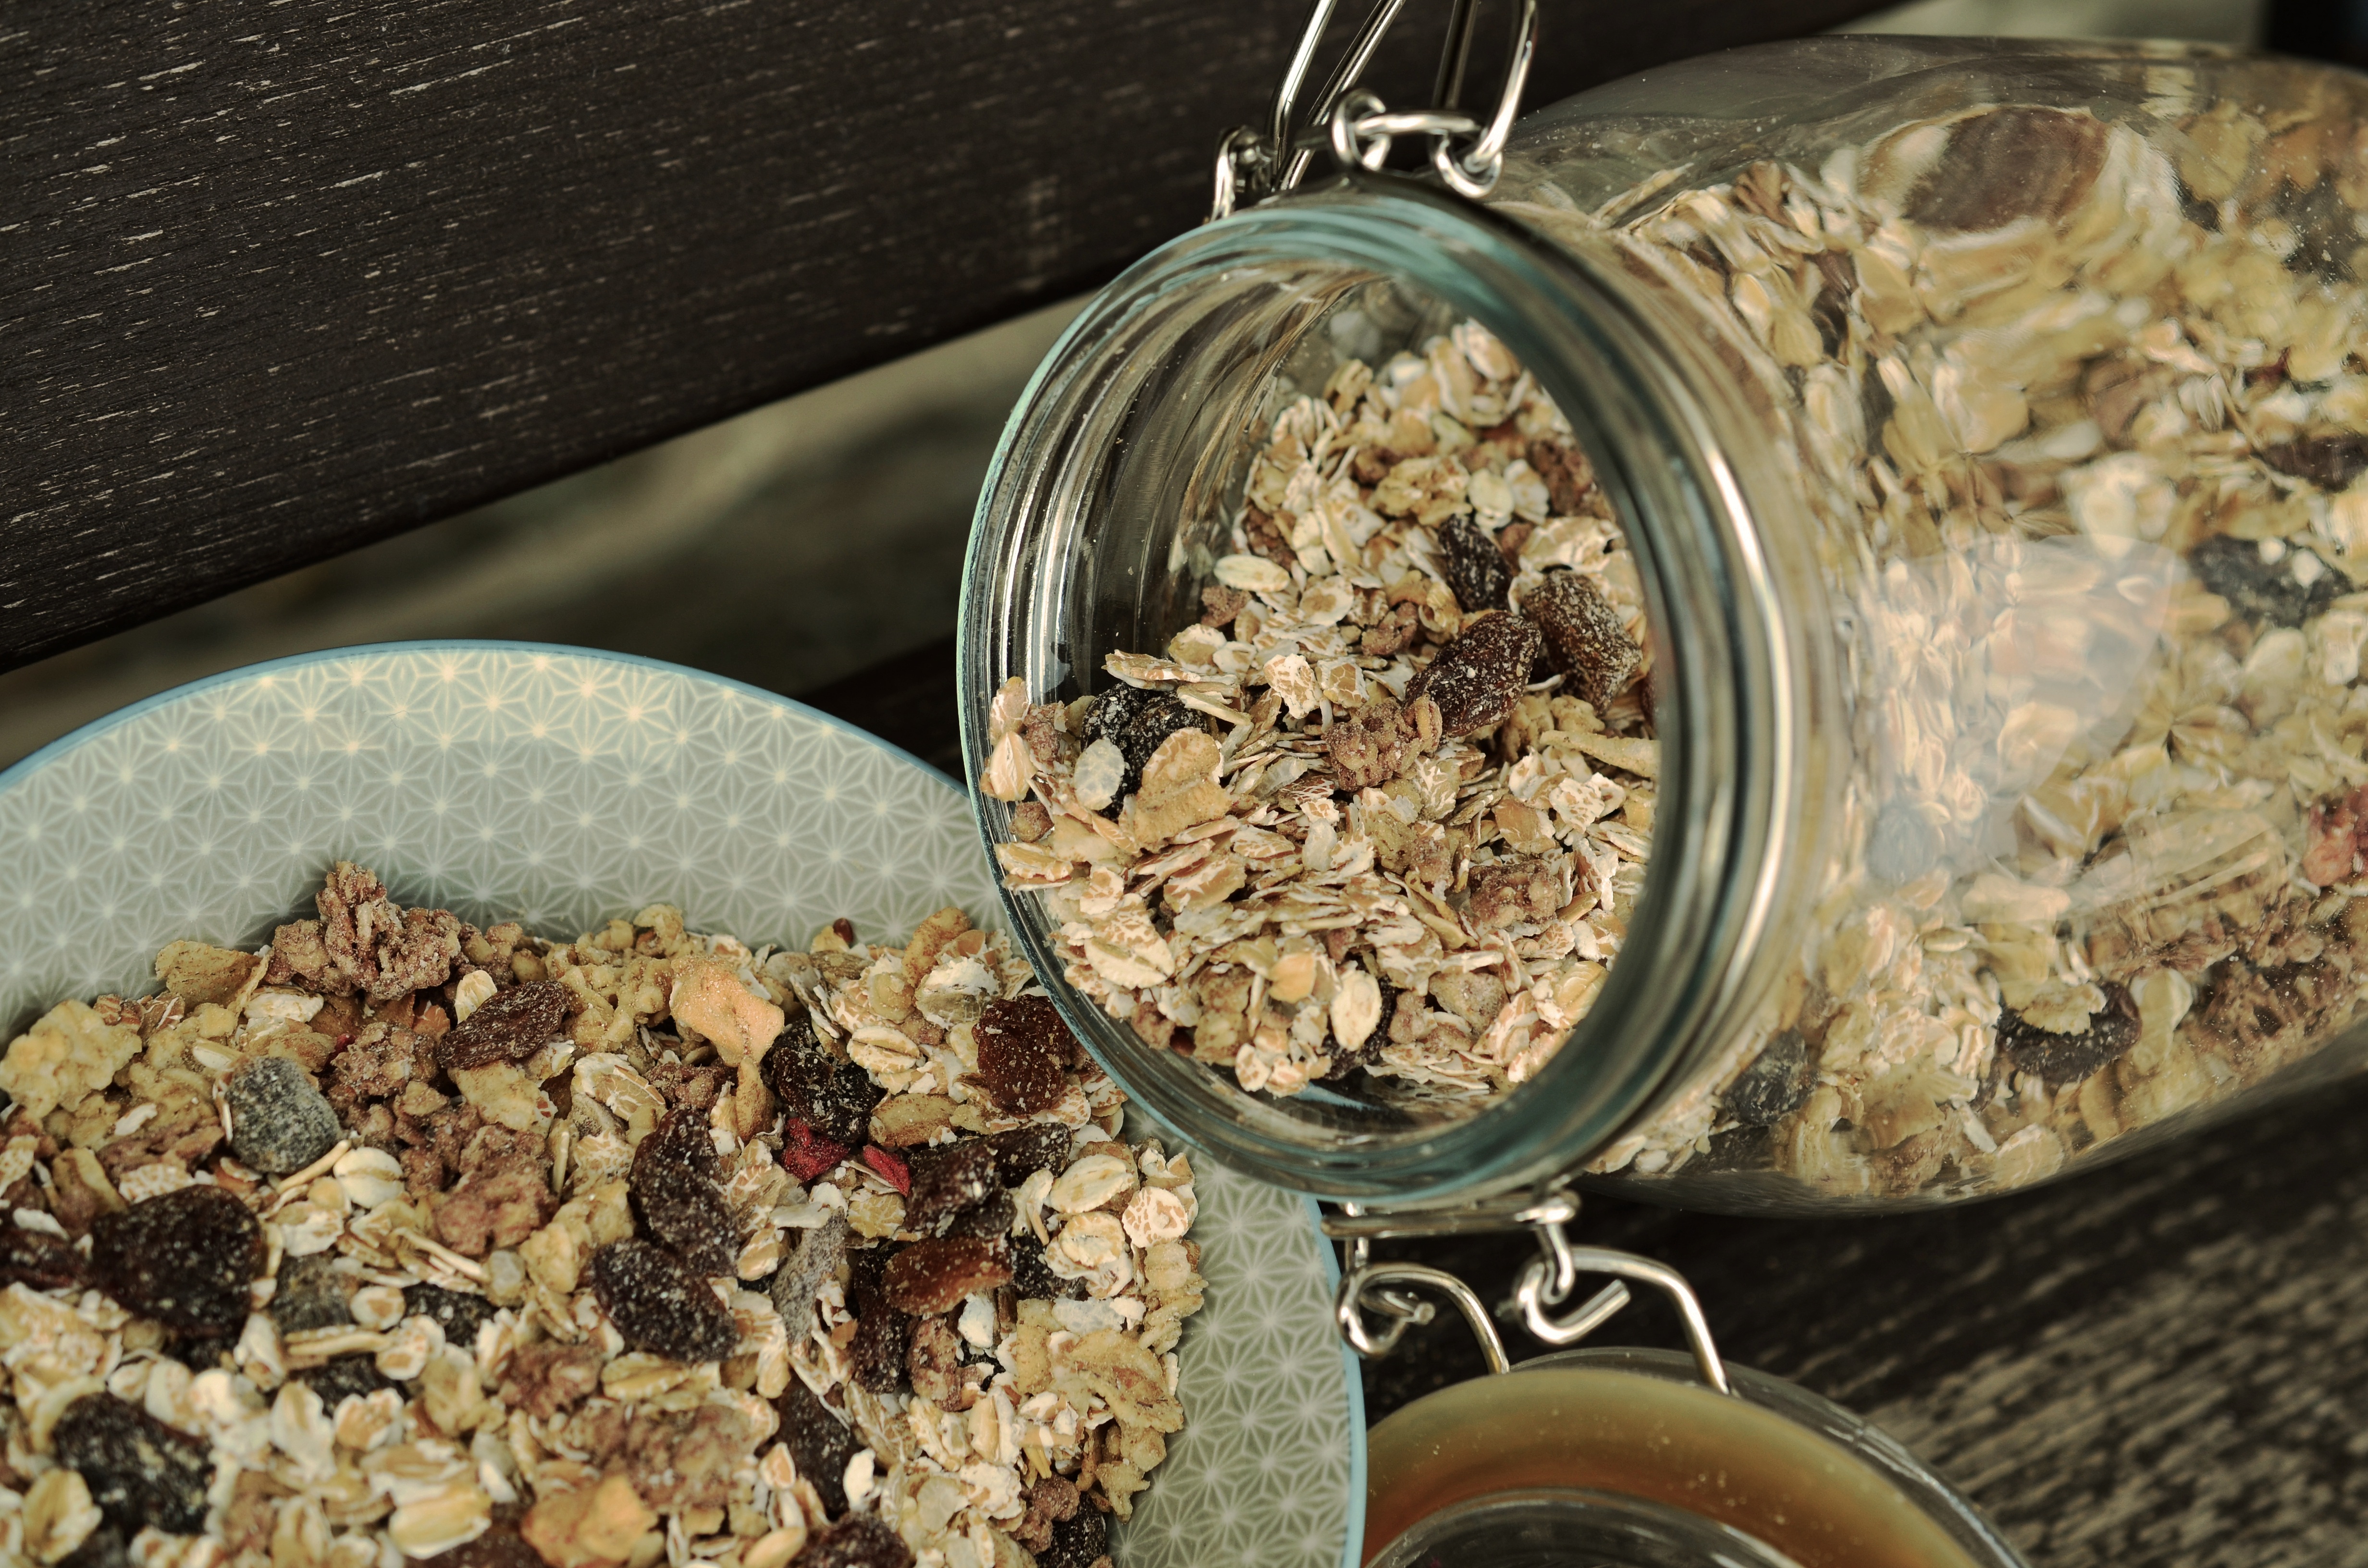
plant, morning, glass, dish, meal, food, produce, breakfast, healthy, dessert, oatmeal, cereal, mason jar, coconut, granola, nutrition, cereals, porcelain, vegetarian food, crispy, flavor, muesli, breakfast cereal, raisins, grass family, snack food, cereal bowl